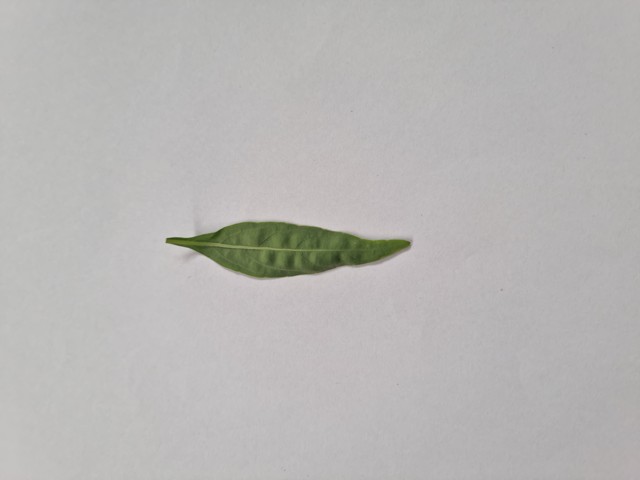
Plant: kalomegh